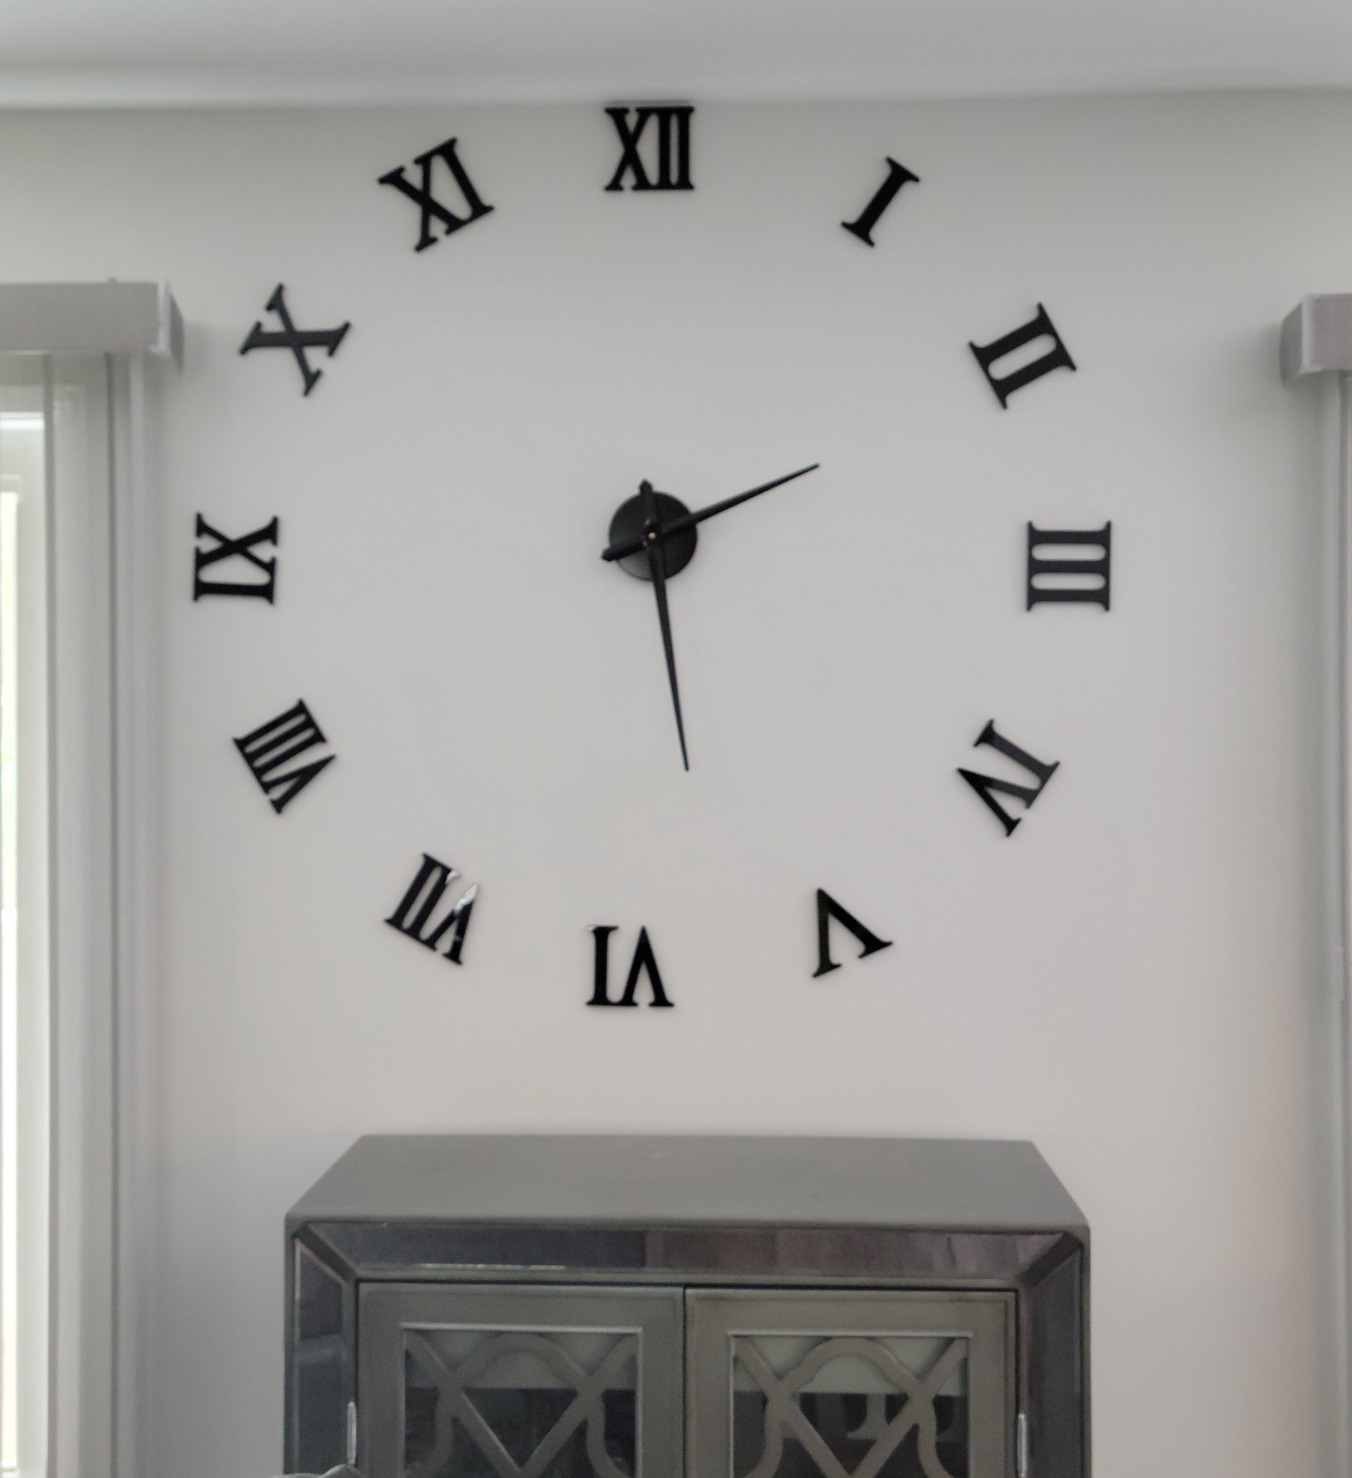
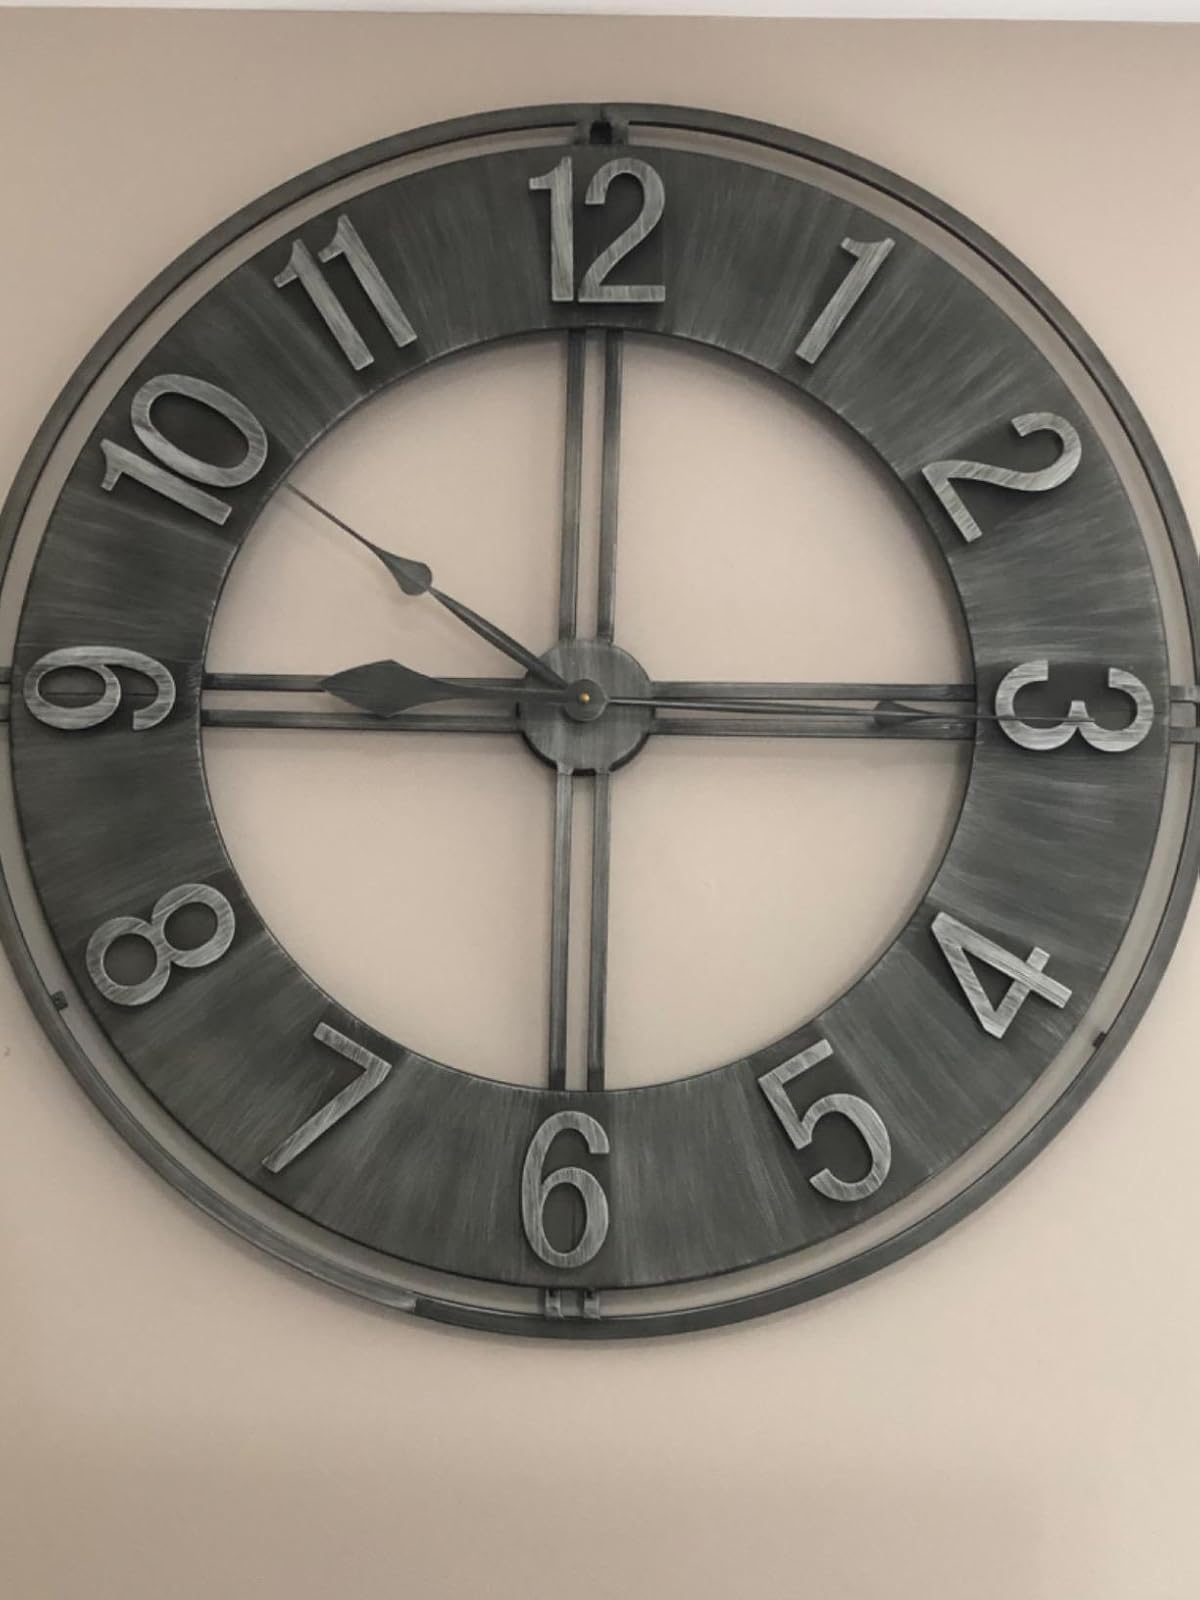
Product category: clock
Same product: no